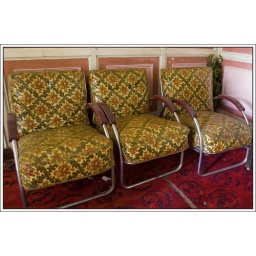
Clashing chairs covered in plastic